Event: Nepal Earthquake
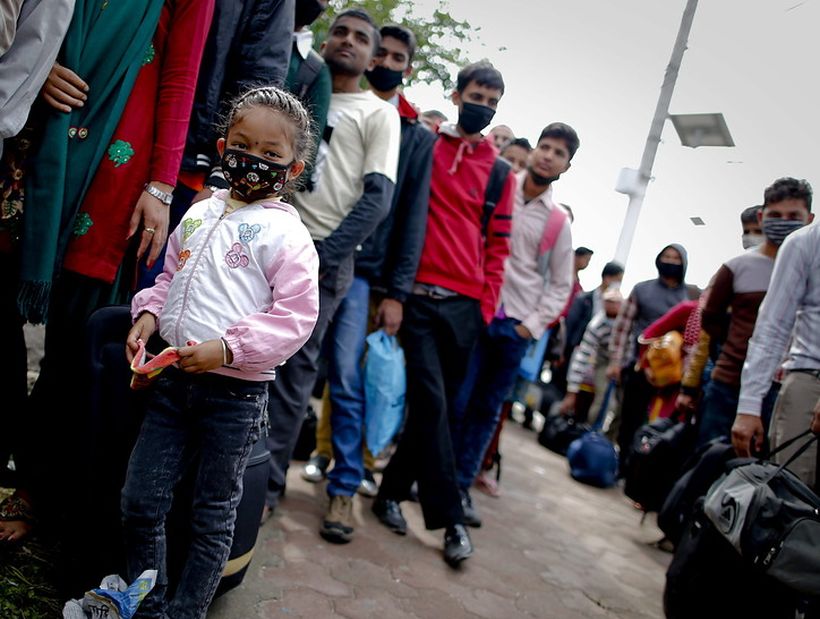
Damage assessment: no_damage